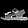
Label: Sandal